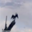
Label: bird